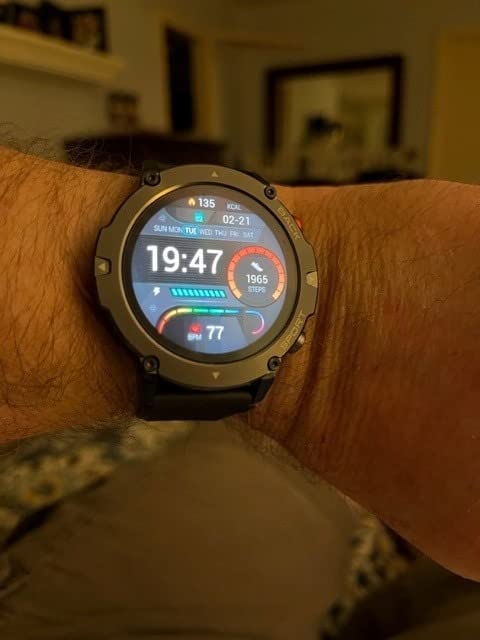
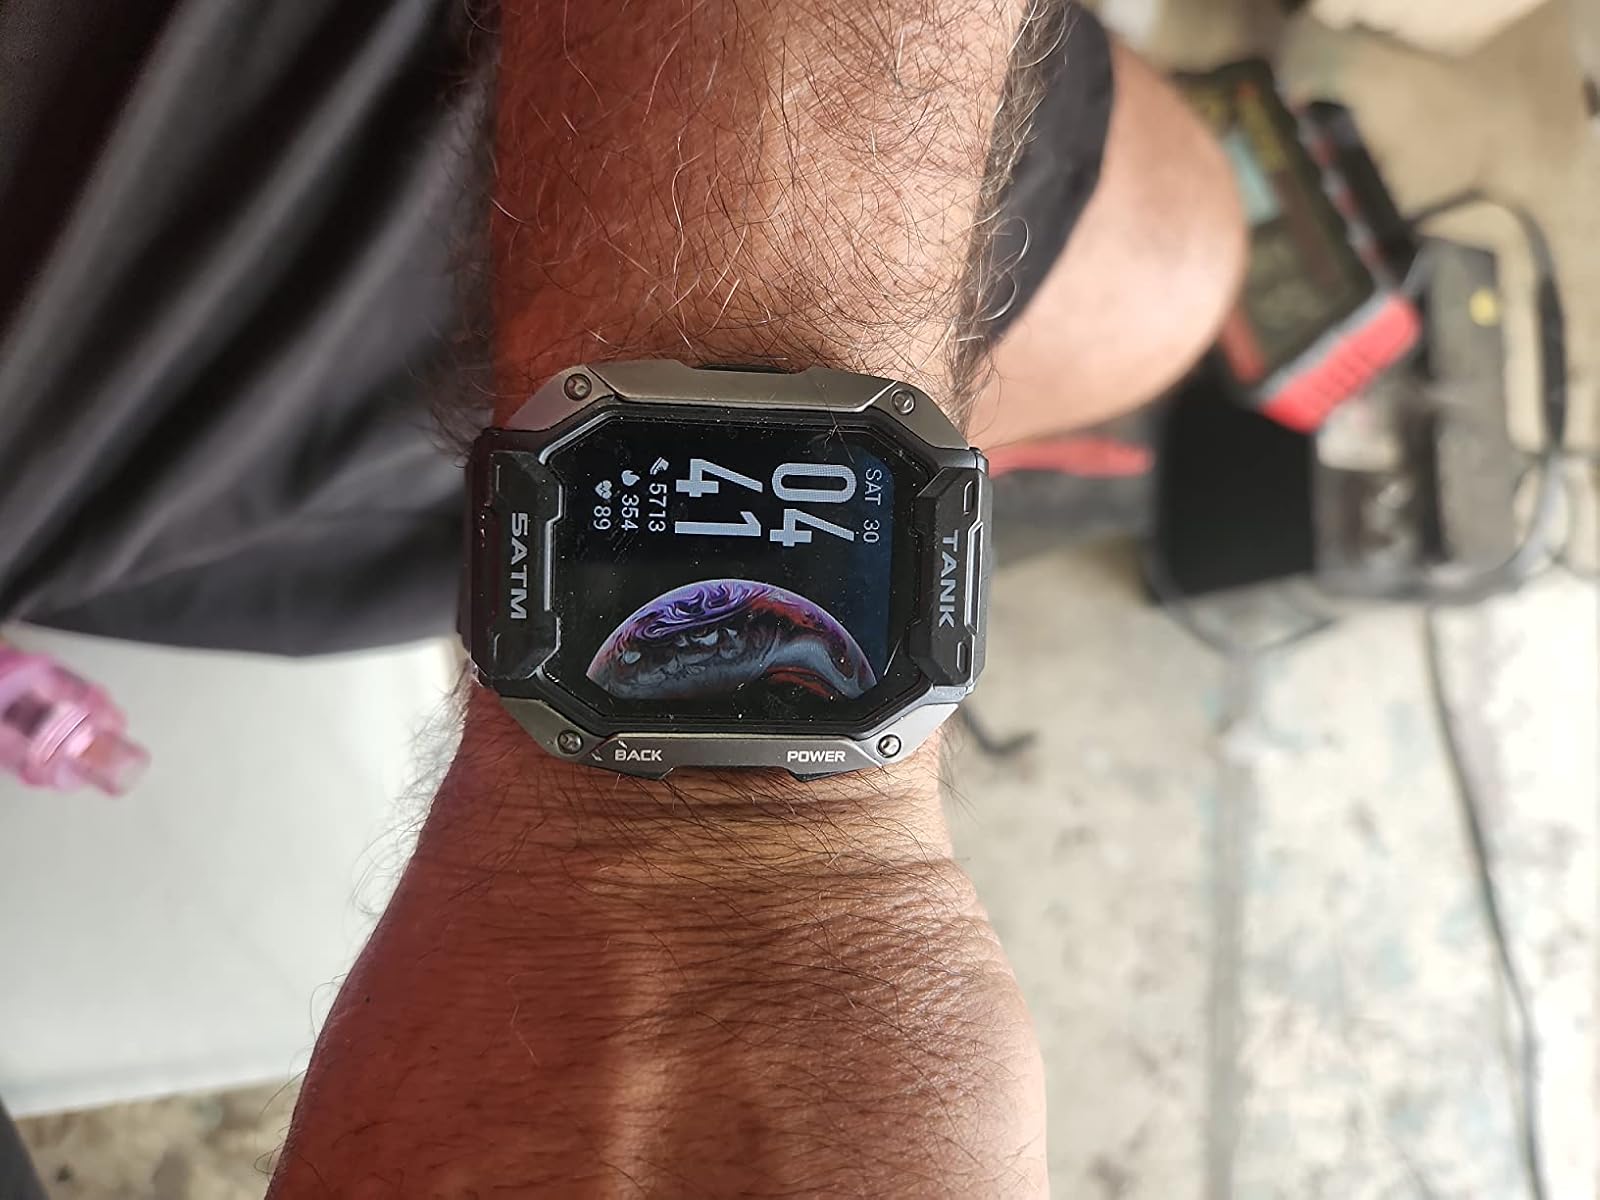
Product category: smartwatch
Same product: no